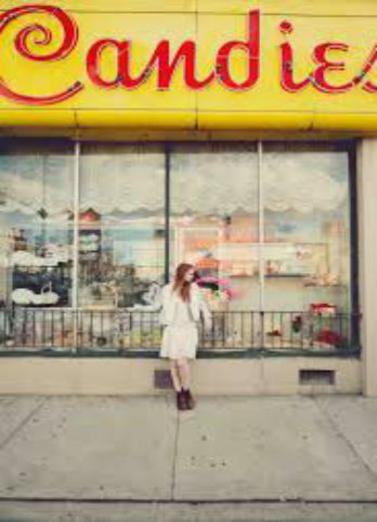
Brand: margie's candies
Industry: Food